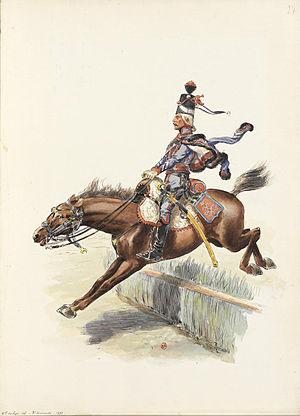
Maréchal des logis chef du 3e Hussards en 1791.
Le régiment d'Esterhazy hussards est un régiment de cavalerie français d'Ancien Régime créé en 1764 devenu sous la Révolution le 3ᵉ régiment de hussards.
Le 3ᵉ régiment de hussards, est une unité de cavalerie blindée de l'armée française, créé sous la Révolution à partir du régiment d'Esterhazy hussards, un régiment français d'Ancien Régime créé en 1764.